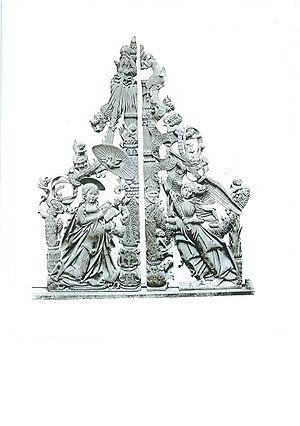
Benedikt Dreyer, né avant 1495 et mort vers 1555, est un sculpteur sur bois et peintre allemand.